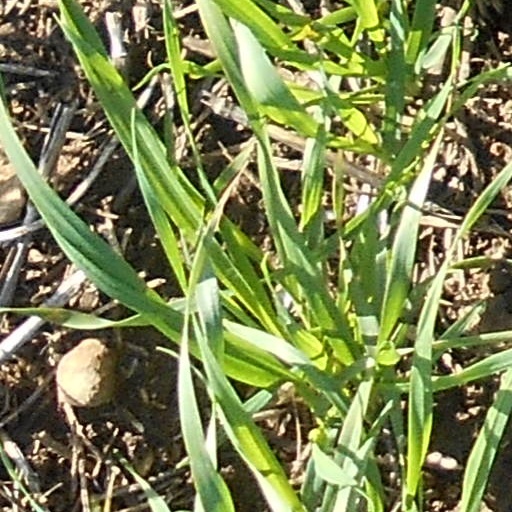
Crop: wheat